RAF Valley

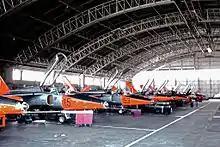
4 FTS Gnat T.1 trainers in the Valley maintenance hangar in 1967

The first Folland Gnat jet trainers were received on 7 November 1962 and many examples of the type were successfully operated for many years. These were supplemented by Hawker Hunters for advanced training, marks F.6 and T.7 being used. The first Hawker Siddeley Hawk T.1s arrived on 11 November 1976 and a modified version of this type is still in use by 4 FTS called the BAE Systems Hawk T.2.